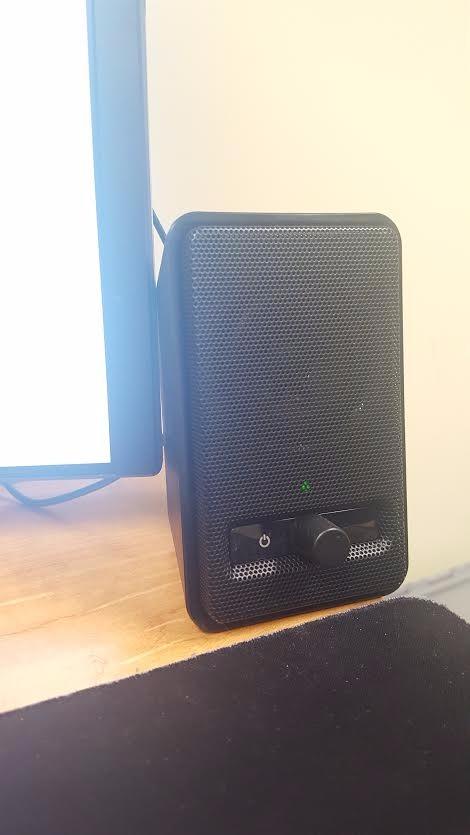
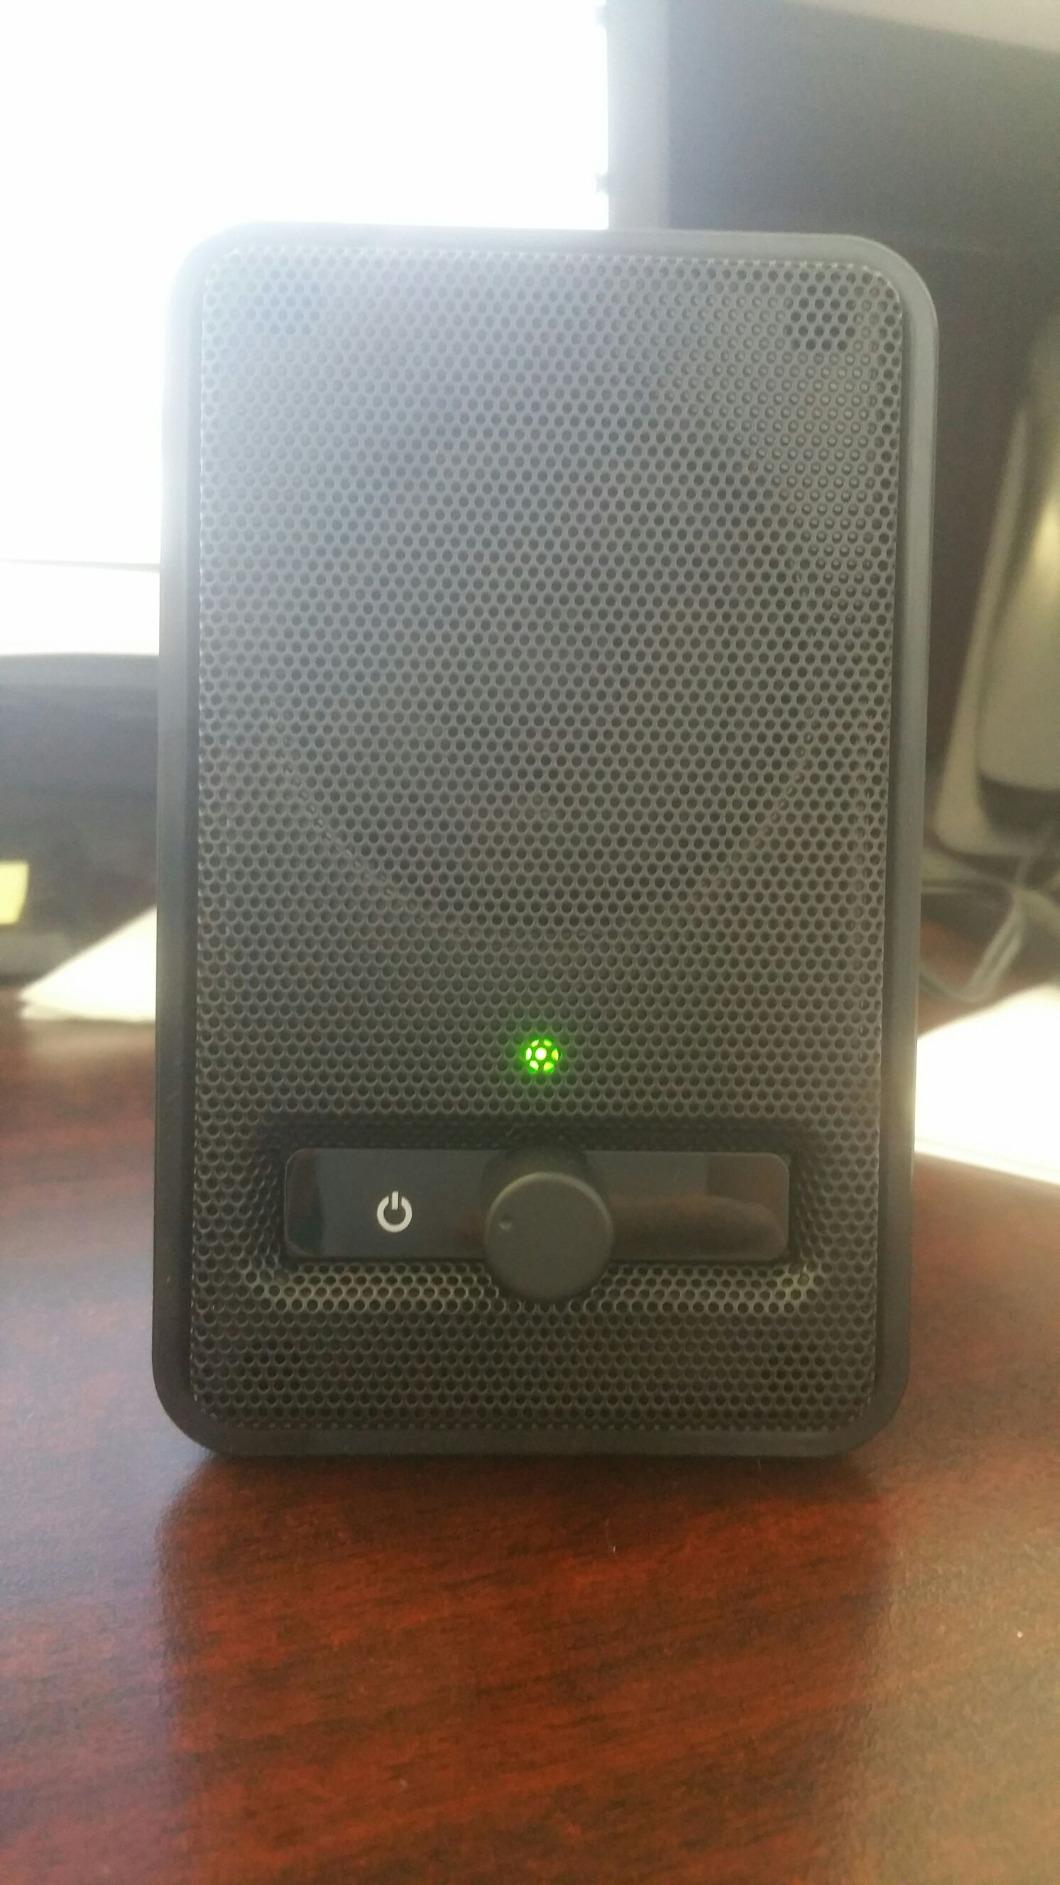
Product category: speaker
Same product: yes